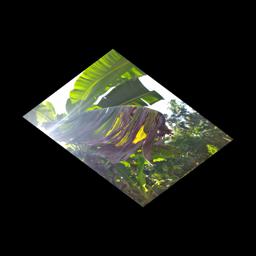
Label: MALBHOG LEAF